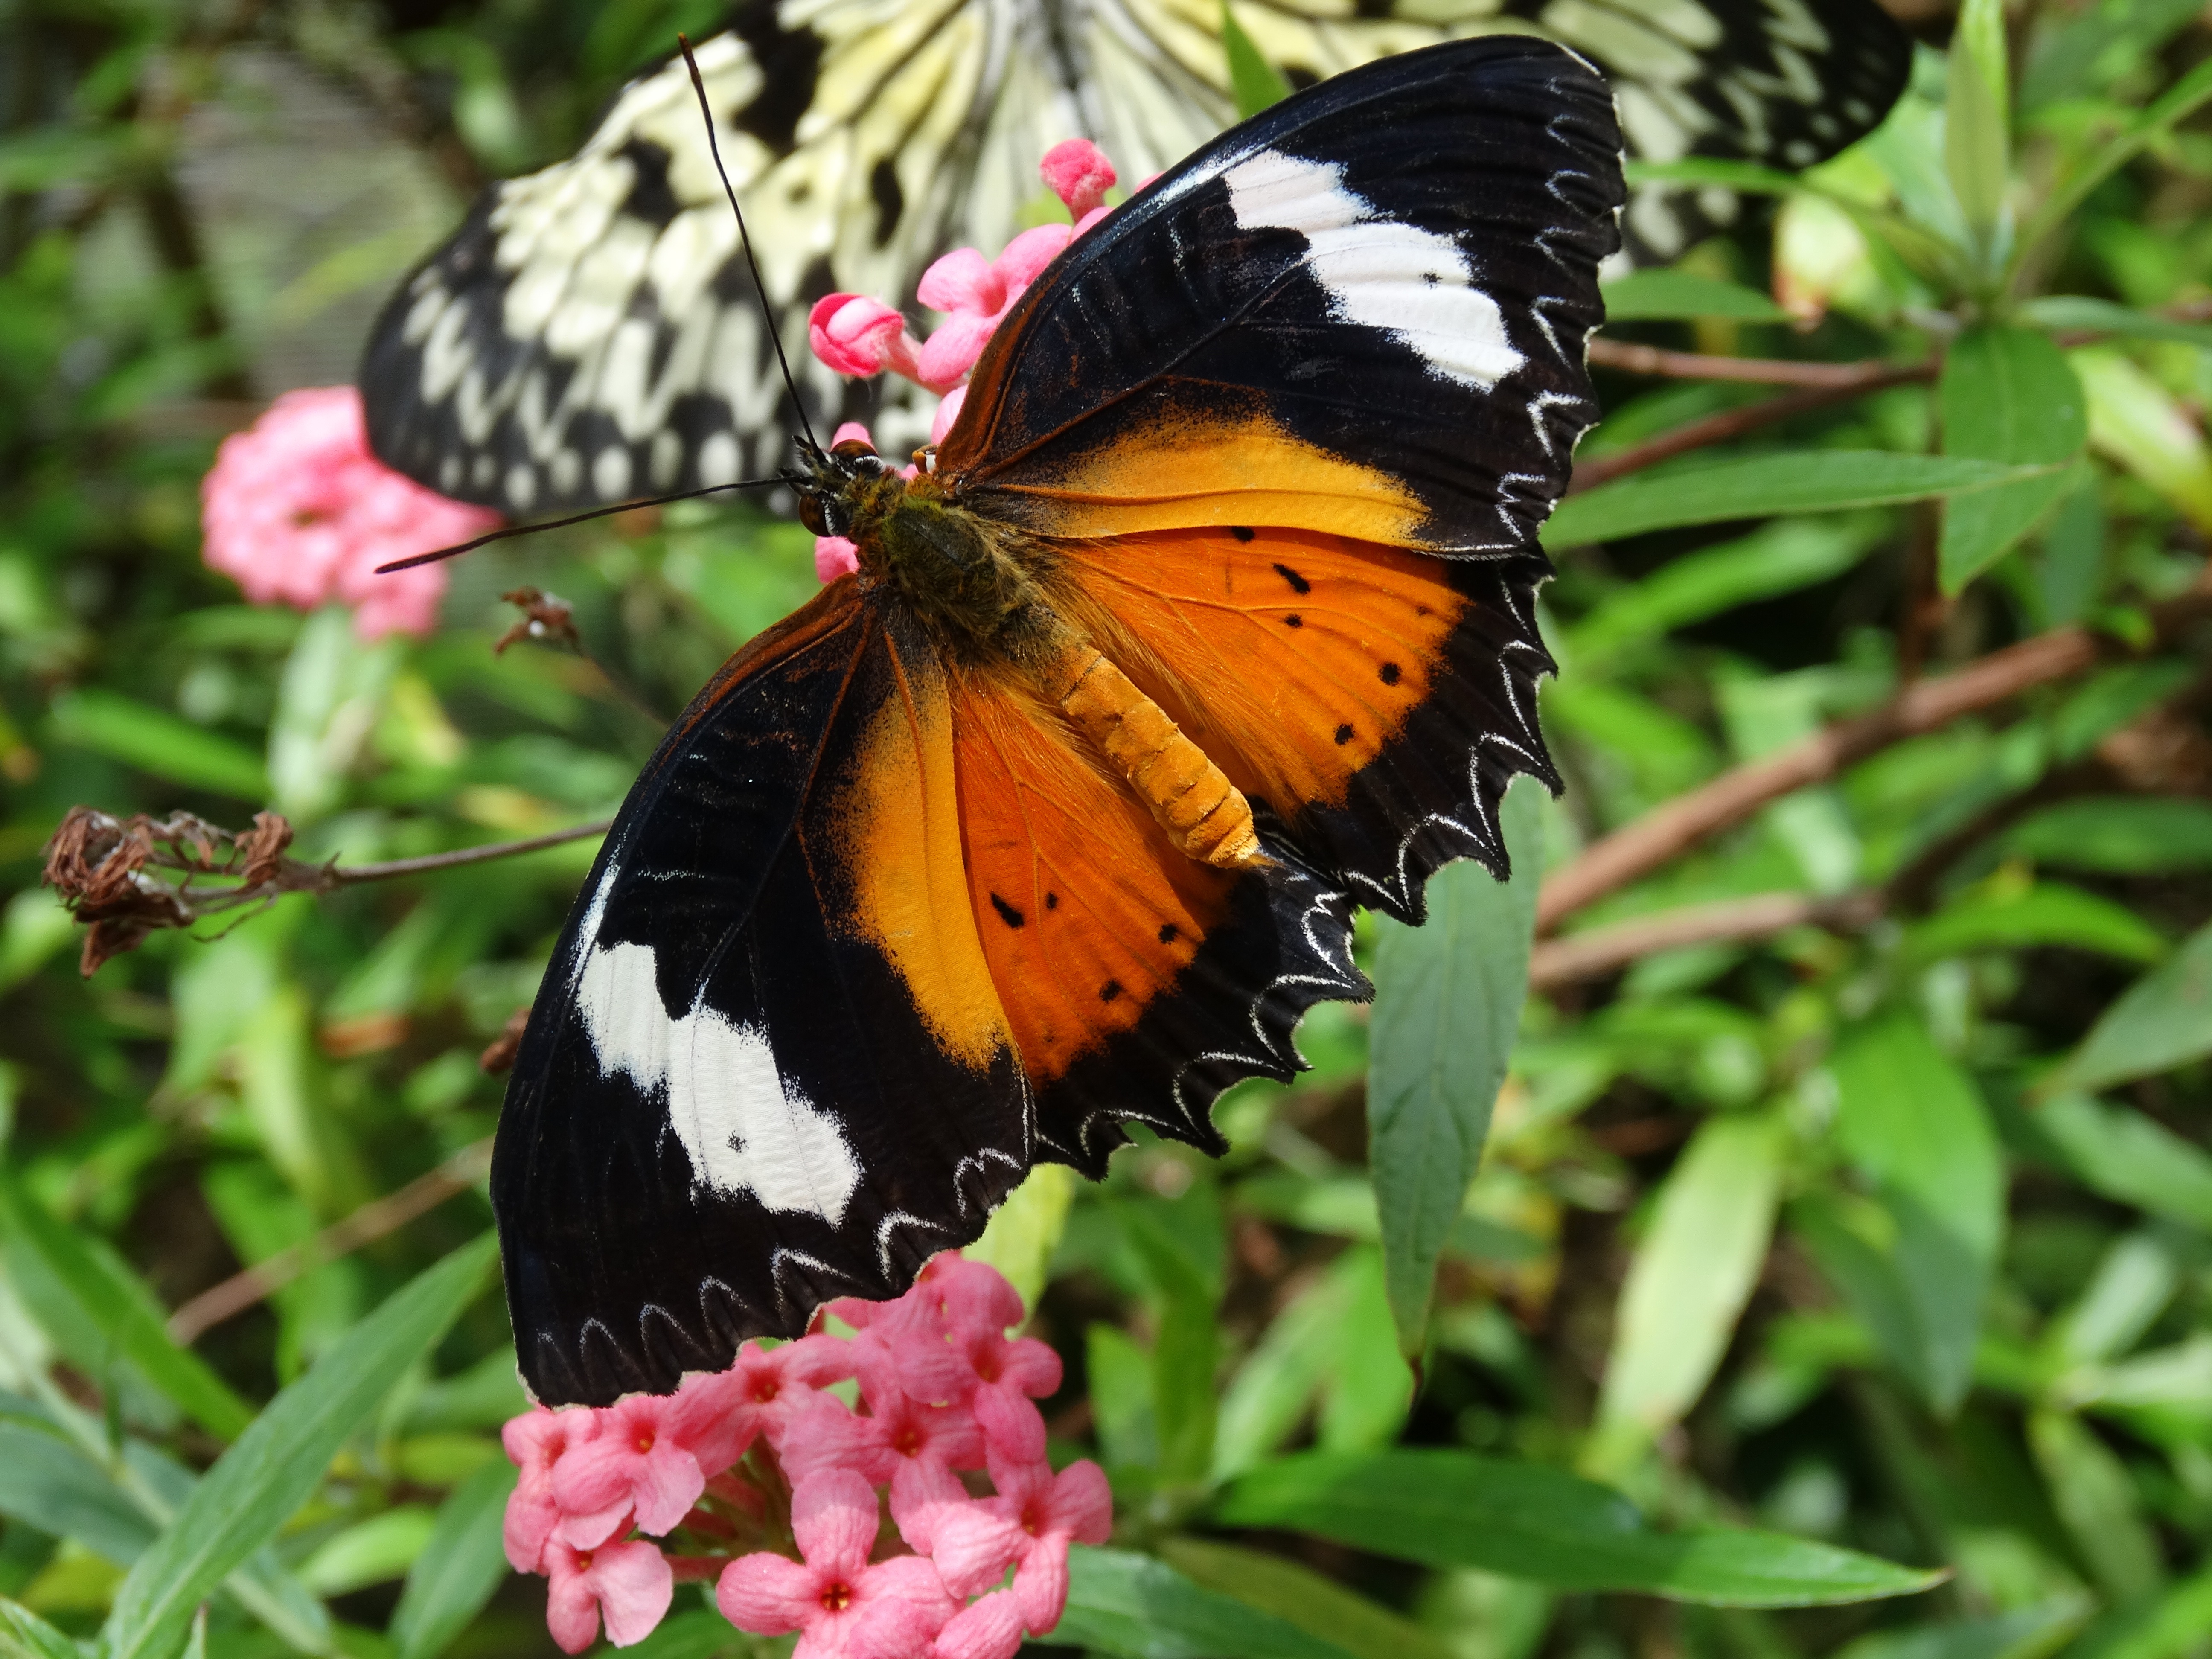
nature, flower, wildlife, insect, botany, butterfly, garden, fauna, invertebrate, monarch butterfly, nectar, macro photography, arthropod, pollinator, moths and butterflies, colias